George L. Vose

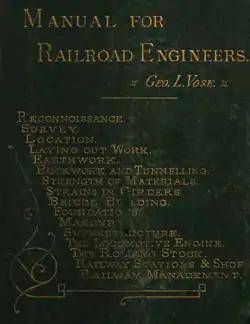
1873 Vose Manual for Railroad Engineers book cover

In 1854, Vose married Abba Valentine Thompson Vose (1843–1870) and they had four children, Harriet Lenora Vose (1856–1886), Mabel Vose (1859–1888), Elizabeth Chandler Vose Torrey (1863–1901) and Richard Hampton Vose (1866–1957). In 1872, Vose married Charlotte Buxton Andrews (1843–1889).